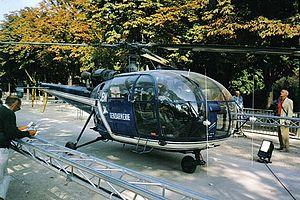
Ancienne Alouette de Gendarmerie au Champs d'Aviation en septembre 1998
Les Champs d'Aviation est une opération de commémoration destinée à célébrer le centenaire de l'Aéro-Club de France. Celle-ci s'est déroulée à Paris du 10 au 27 septembre 1998 sur la partie basse des Champs Elysées, c'est-à-dire entre le rond-point Marcel Dassault et la Place de la Concorde. Cette dernière était également en partie occupée par l'opération.